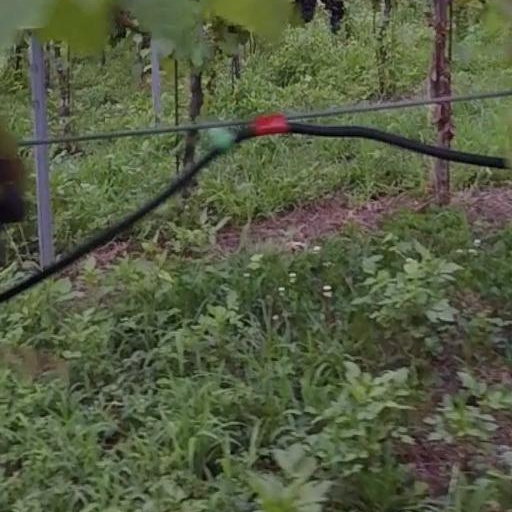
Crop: grape